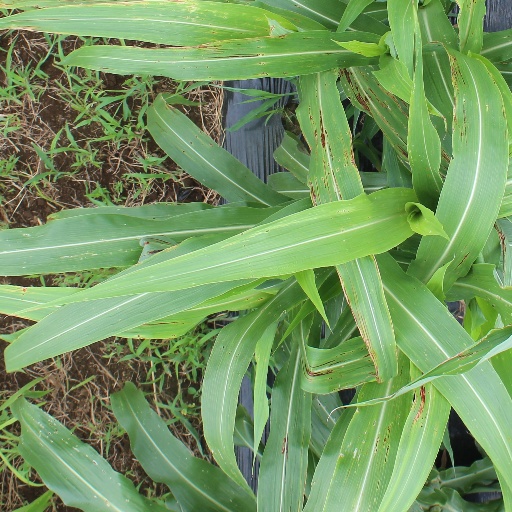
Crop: sorghum